Joseph Kessel

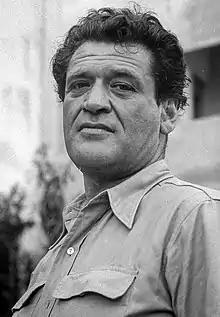
Kessel in June 1948

Joseph Kessel (10 February 1898 – 23 July 1979), also known as "Jef", was a French journalist and novelist. He was a member of the Académie française and Grand Officer of the Legion of Honour.